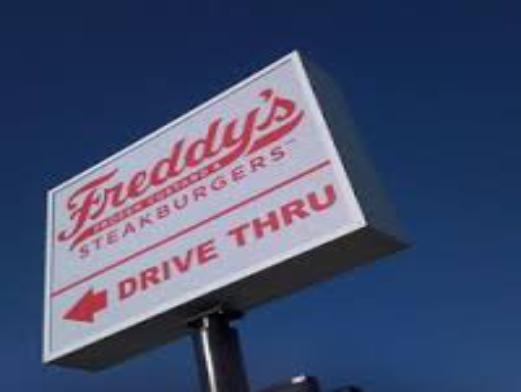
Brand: Freddy's Frozen Custard & Steakburgers
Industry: Food